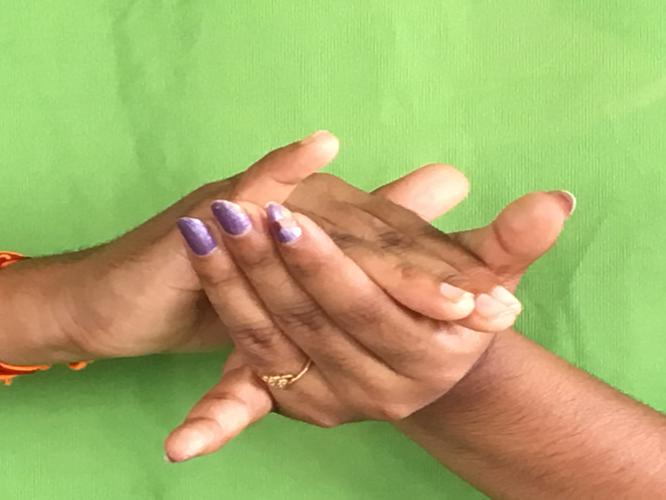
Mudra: Kurma
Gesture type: double_hand